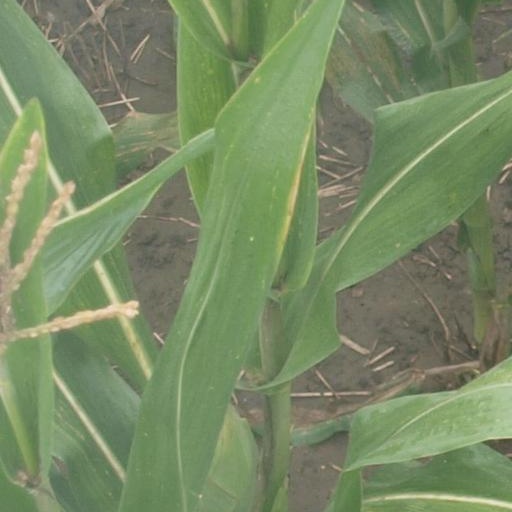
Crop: maize; corn